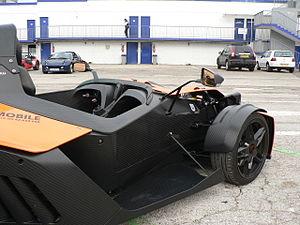
Vue partielle d'une KTM X-Bow
La KTM X-Bow est le premier modèle automobile créé par le constructeur autrichien de motos KTM. Signifiant « arbalète » en français, le nom du modèle se prononce Cross-Bow. Conçue en collaboration avec Dallara, la X-Bow est équipée d'un moteur à quatre cylindres d'origine Volkswagen, en l'occurrence celui équipant la compacte sportive Golf GTI.